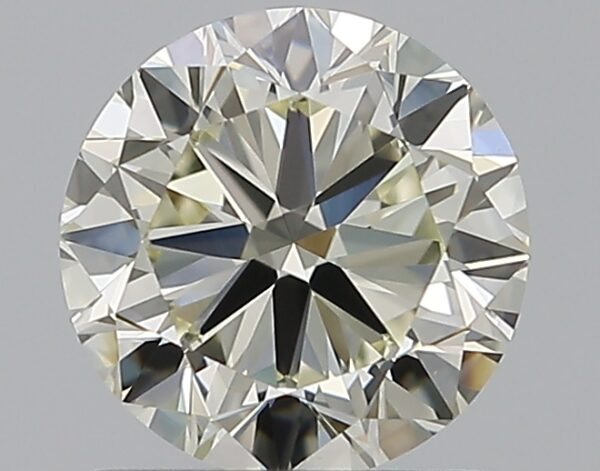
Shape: round
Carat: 1
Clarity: VVS2
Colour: M
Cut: GD
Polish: EX
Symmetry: VG
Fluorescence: M
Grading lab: GIA
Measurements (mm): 6.17 x 6.22 x 3.87